SN 1006

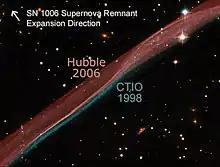
SN 1006 remnant expansion comparison

SN 1006's associated supernova remnant from this event was not identified until 1965, when Doug Milne and Frank Gardner used the Parkes radio telescope to demonstrate a connection to known radio source PKS 1459−41.